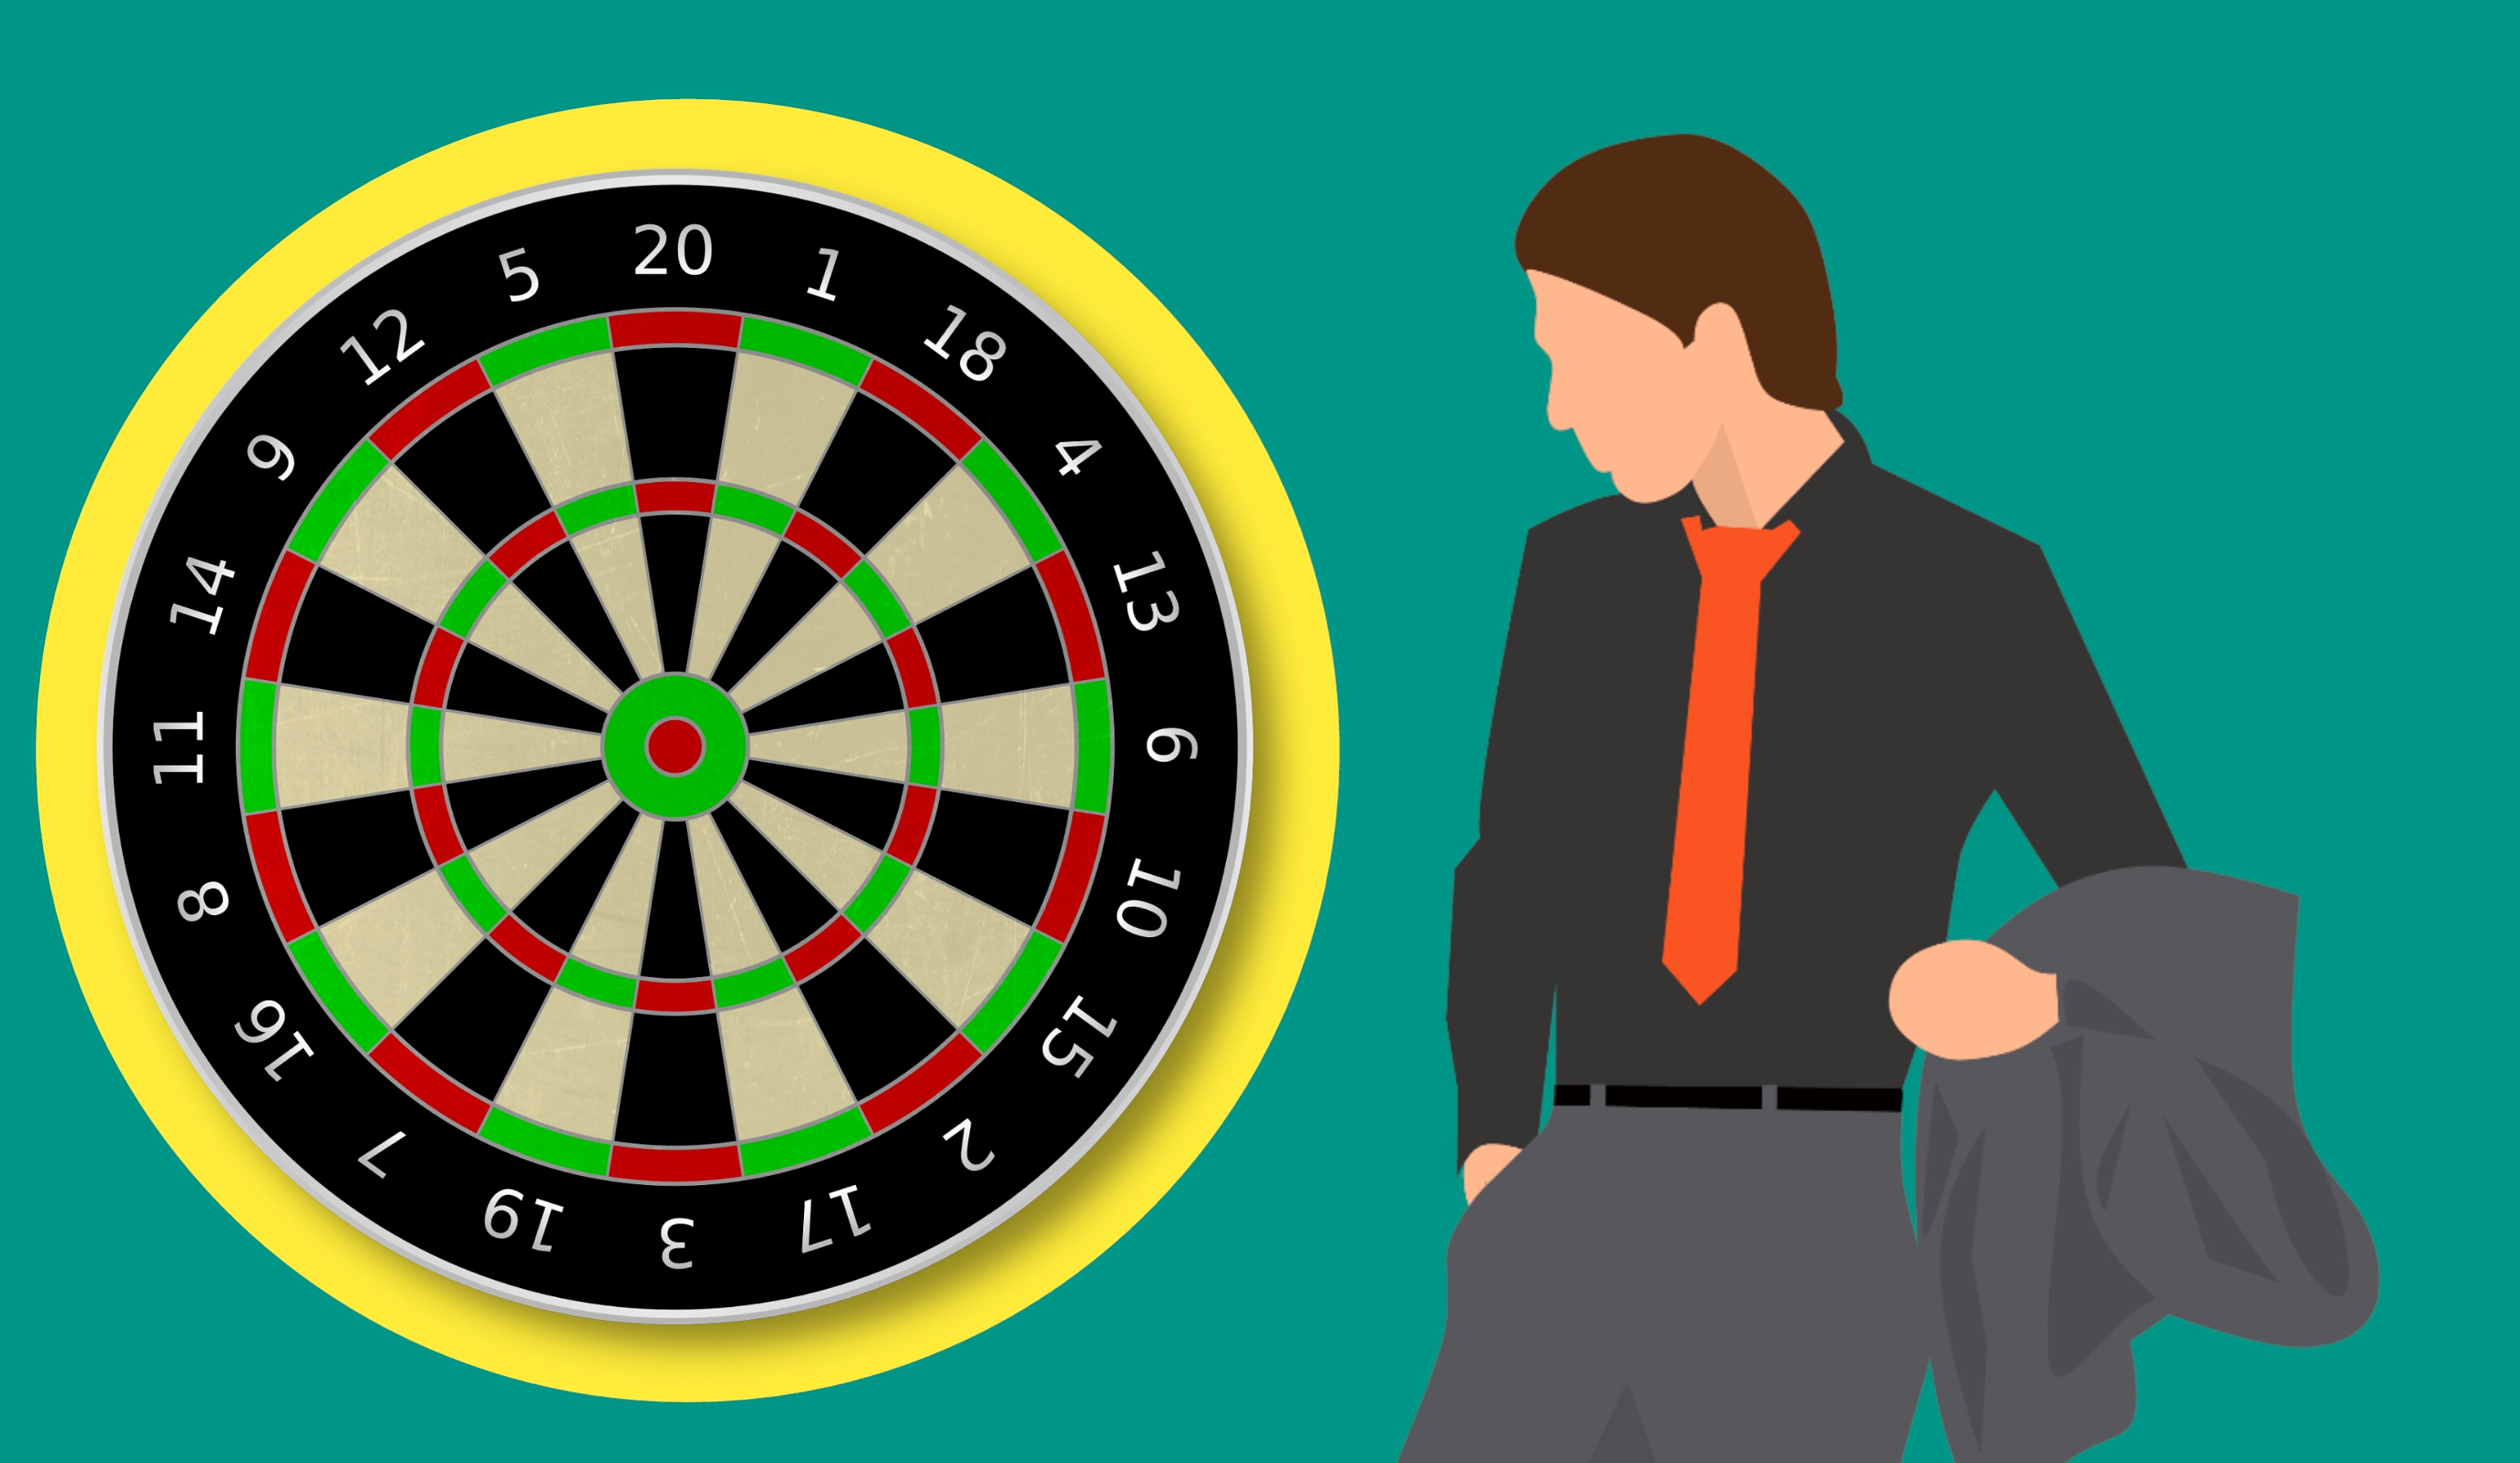
dartboard, games, equipment, target, aim, bullseye, compete, board, round, darts, man, cartoon, entertainment, dart, indoor games and sports, product, recreation, font